Hudson Valley Writers Center

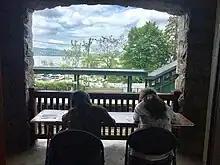
Children Writing at the Hudson Valley Writers Center

The Center realizes that the overwhelming influence of the internet, television, and other media make so many young people not get the benefit of literary work and are not learning the art of self-expression through creative writing. HVWC's past programs have included educational components for underserved children and people with special needs. The Board and Staff are committed to expanding this initiative. HVWC outreach volunteers are discussing with the Sing Sing Correctional Facility and other underserved communities to develop opportunities for teaching writing workshops within those venues.